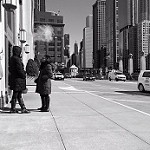
Label: street